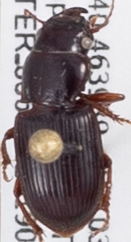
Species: Cratacanthus dubius
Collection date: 2019-07-10
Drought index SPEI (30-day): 1.13
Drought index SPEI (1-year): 1.13
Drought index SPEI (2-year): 0.71